Uremic pericarditis

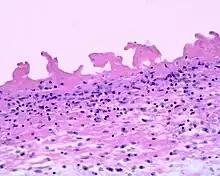
Pericarditis fibrinosa

Uremic pericarditis is a form of pericarditis. It causes fibrinous pericarditis. The main cause of the disease is poorly understood.